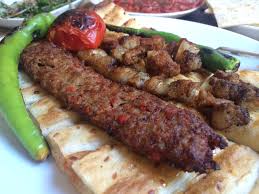
Yemek: kebap